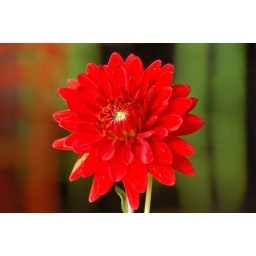
Cut flower table decorations in Mam Africa Restaurant, Cape Town, SA -March 07